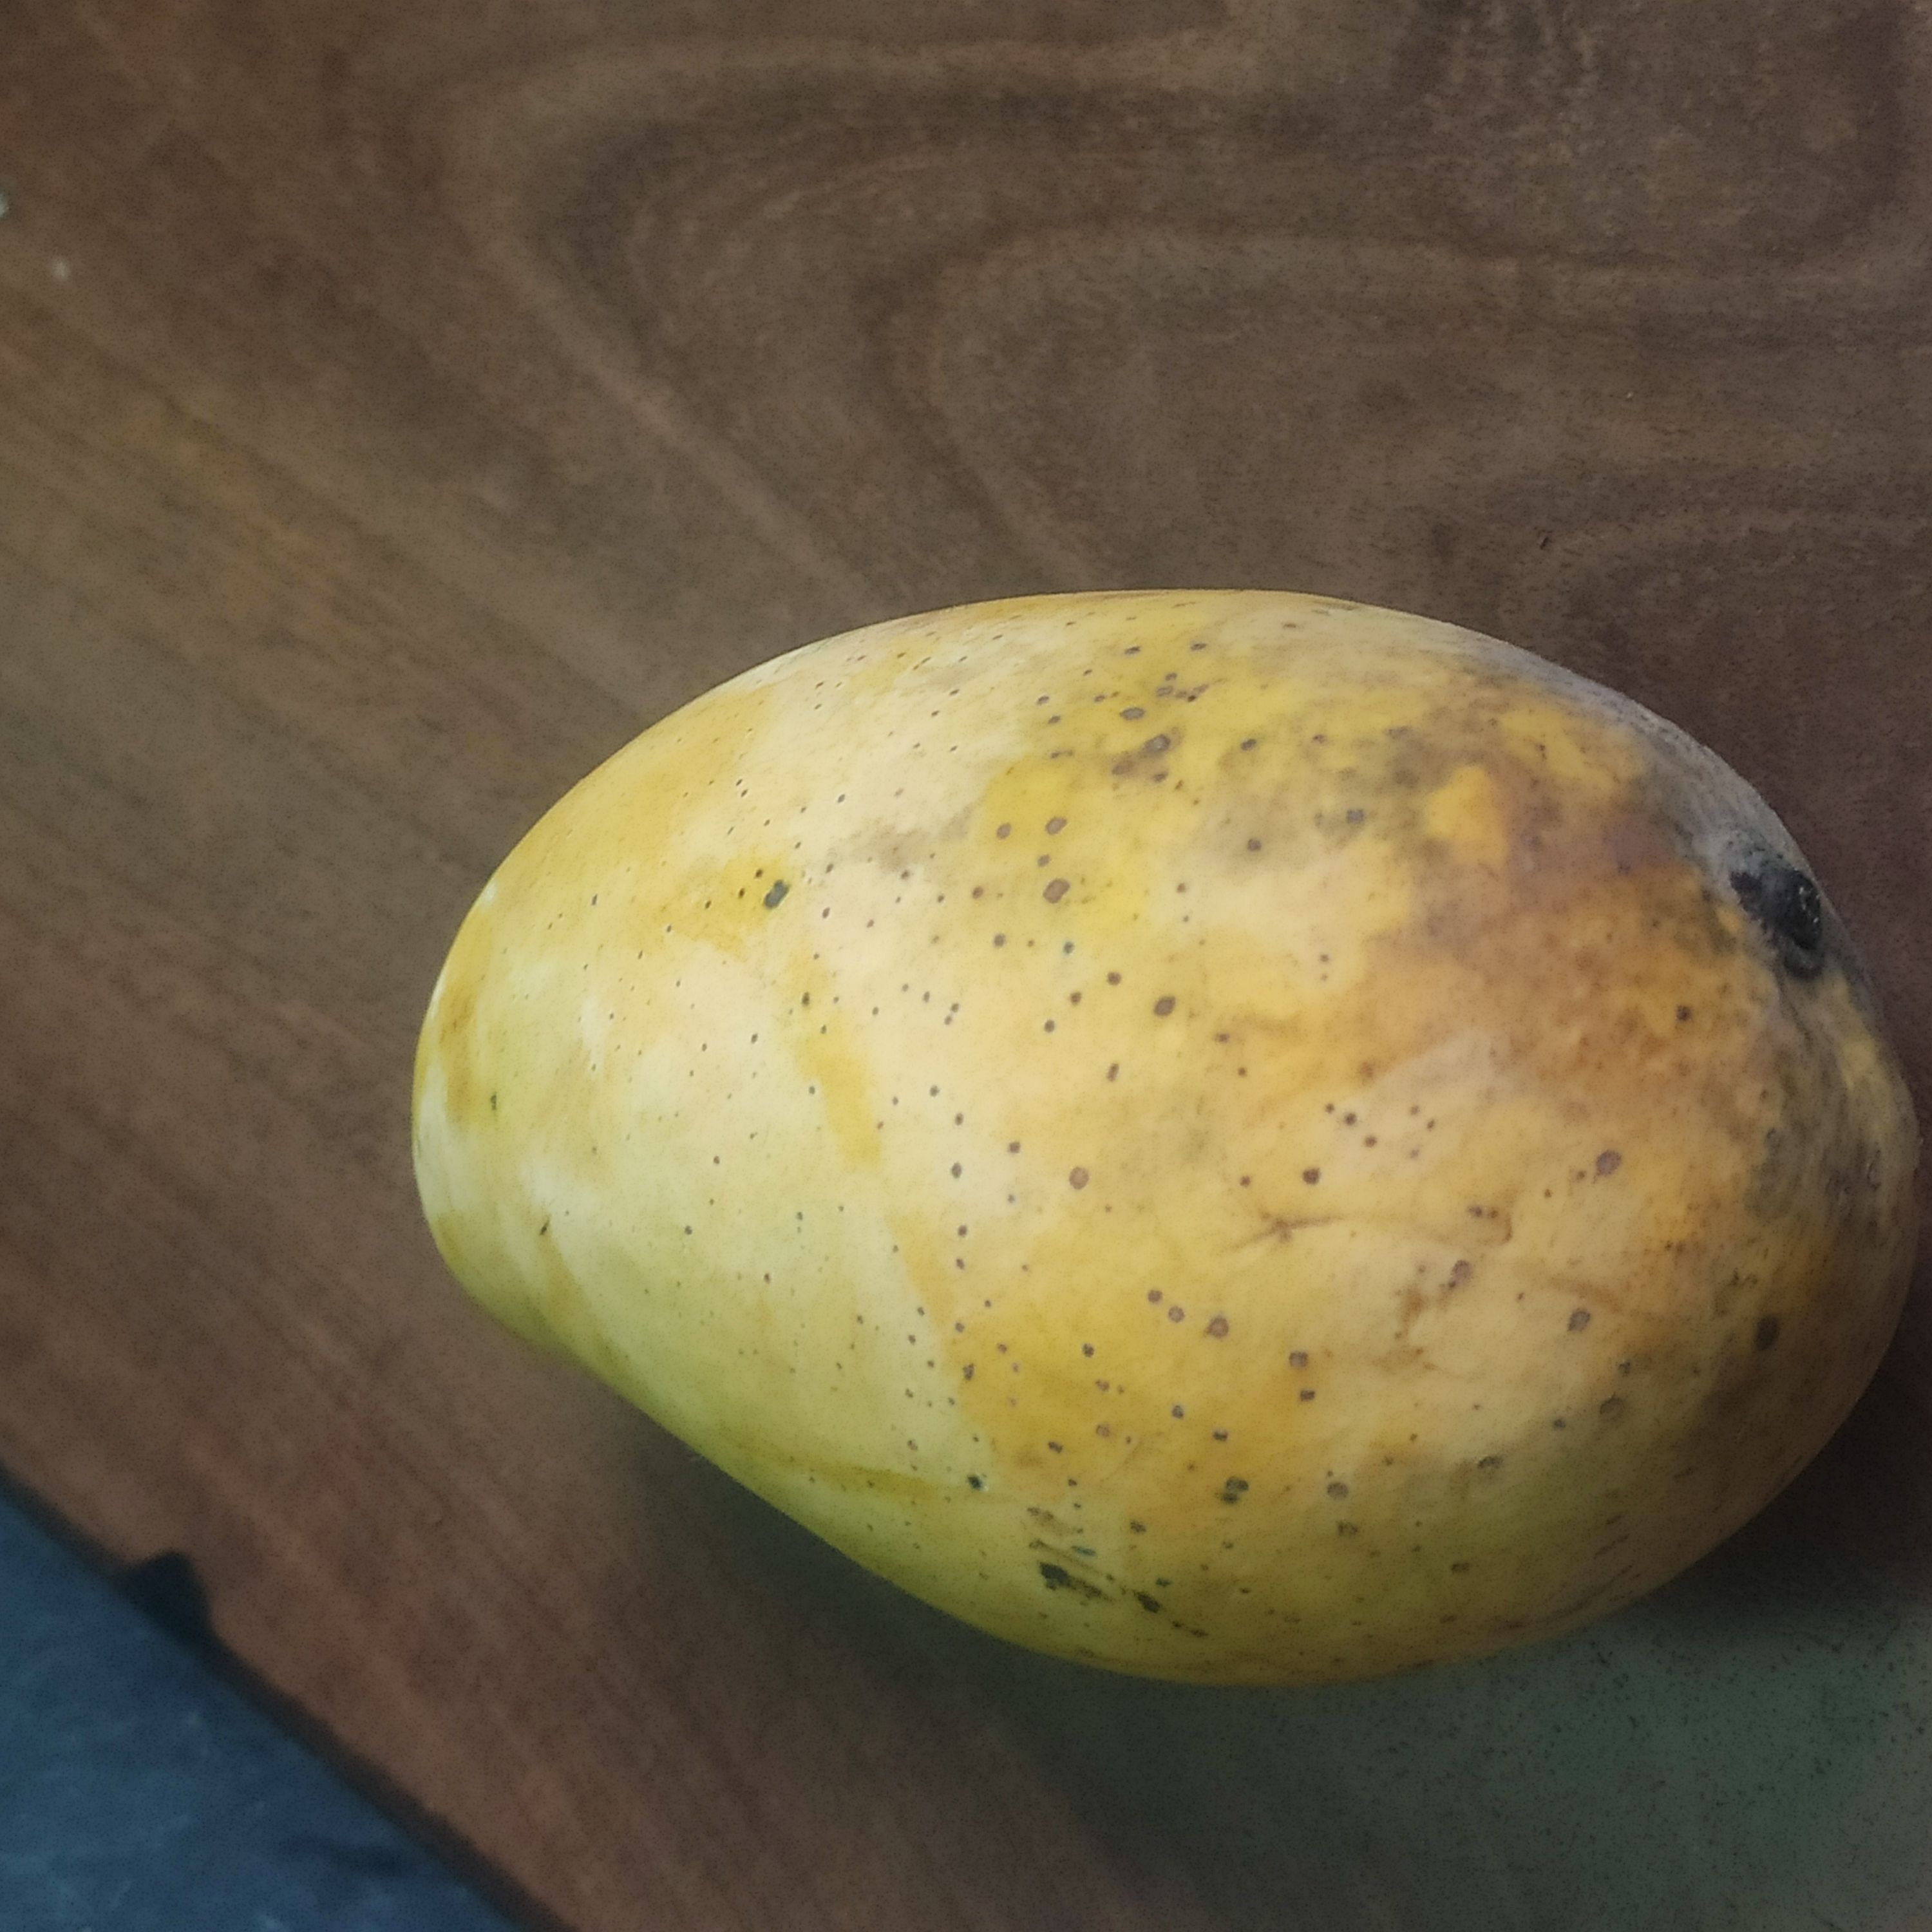
Fruit: mango
Grade: 1st-grade